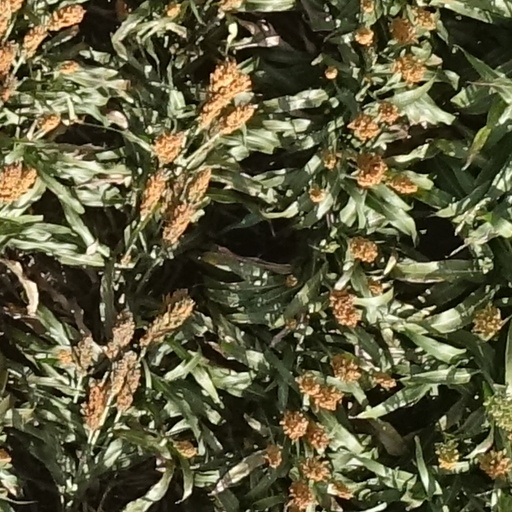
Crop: sorghum